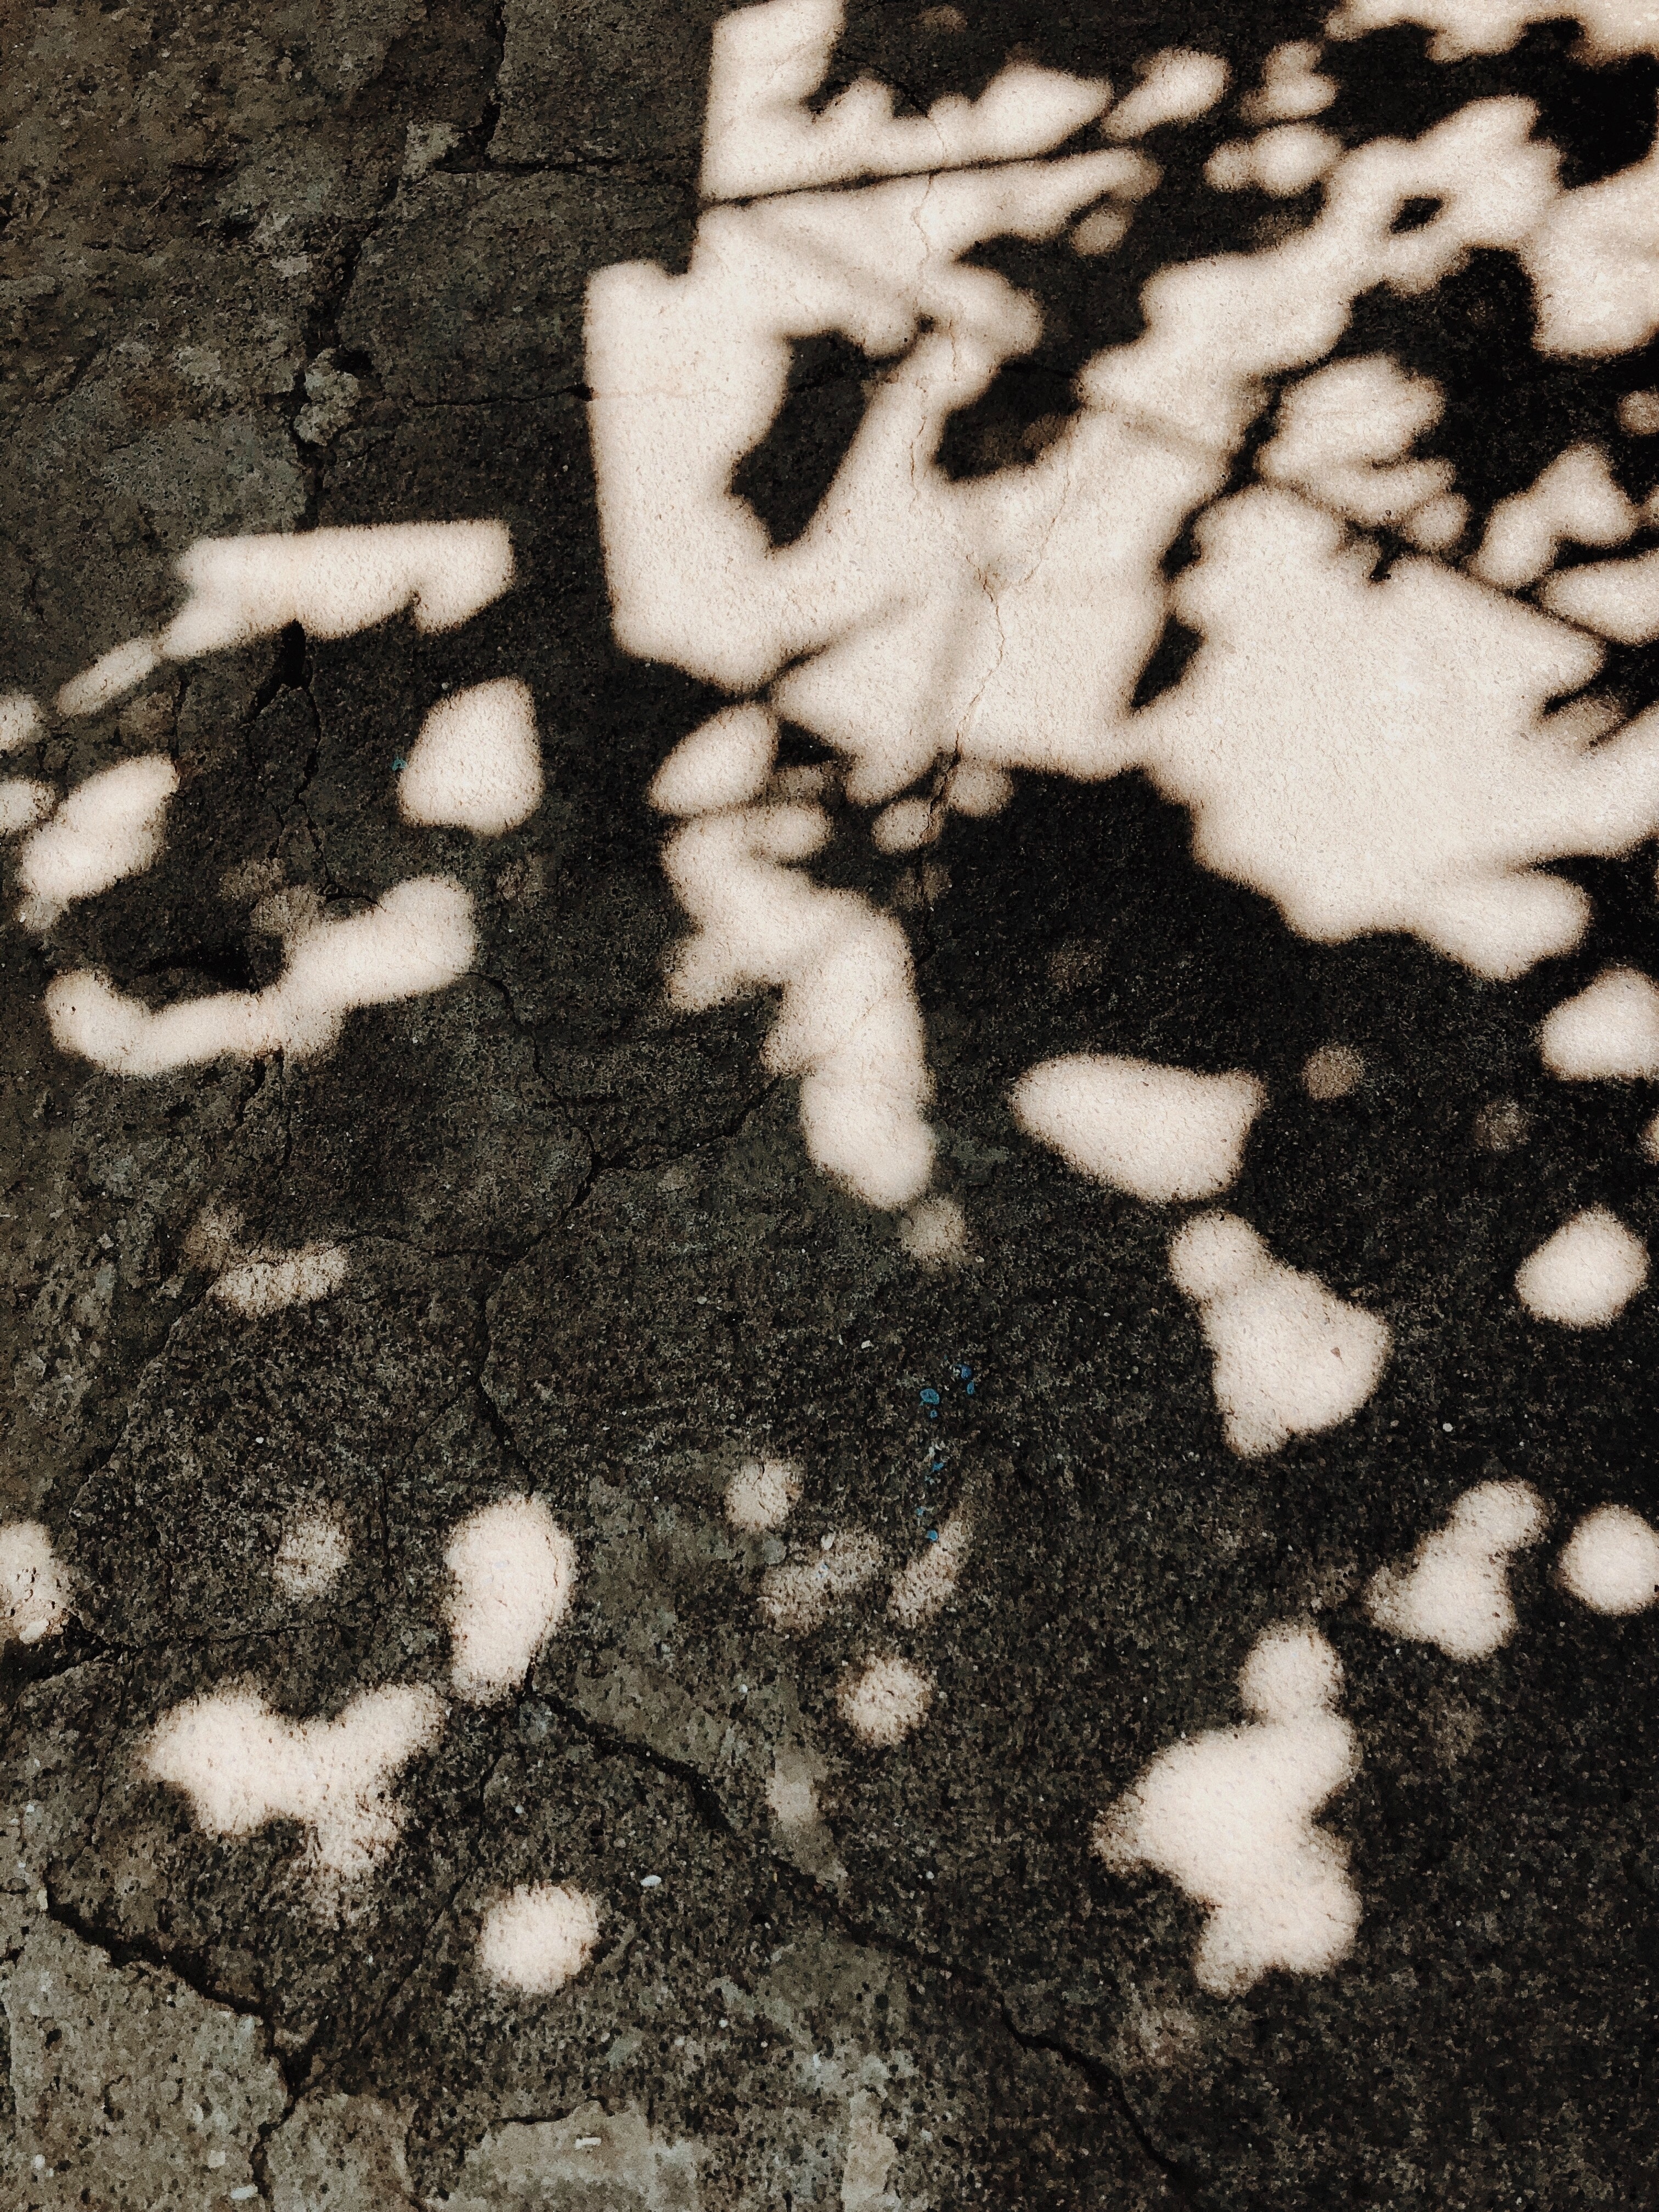
black, black and white, monochrome photography, monochrome, tree, shadow, pattern